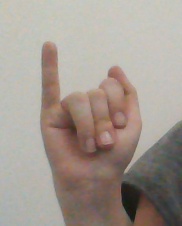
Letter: meem